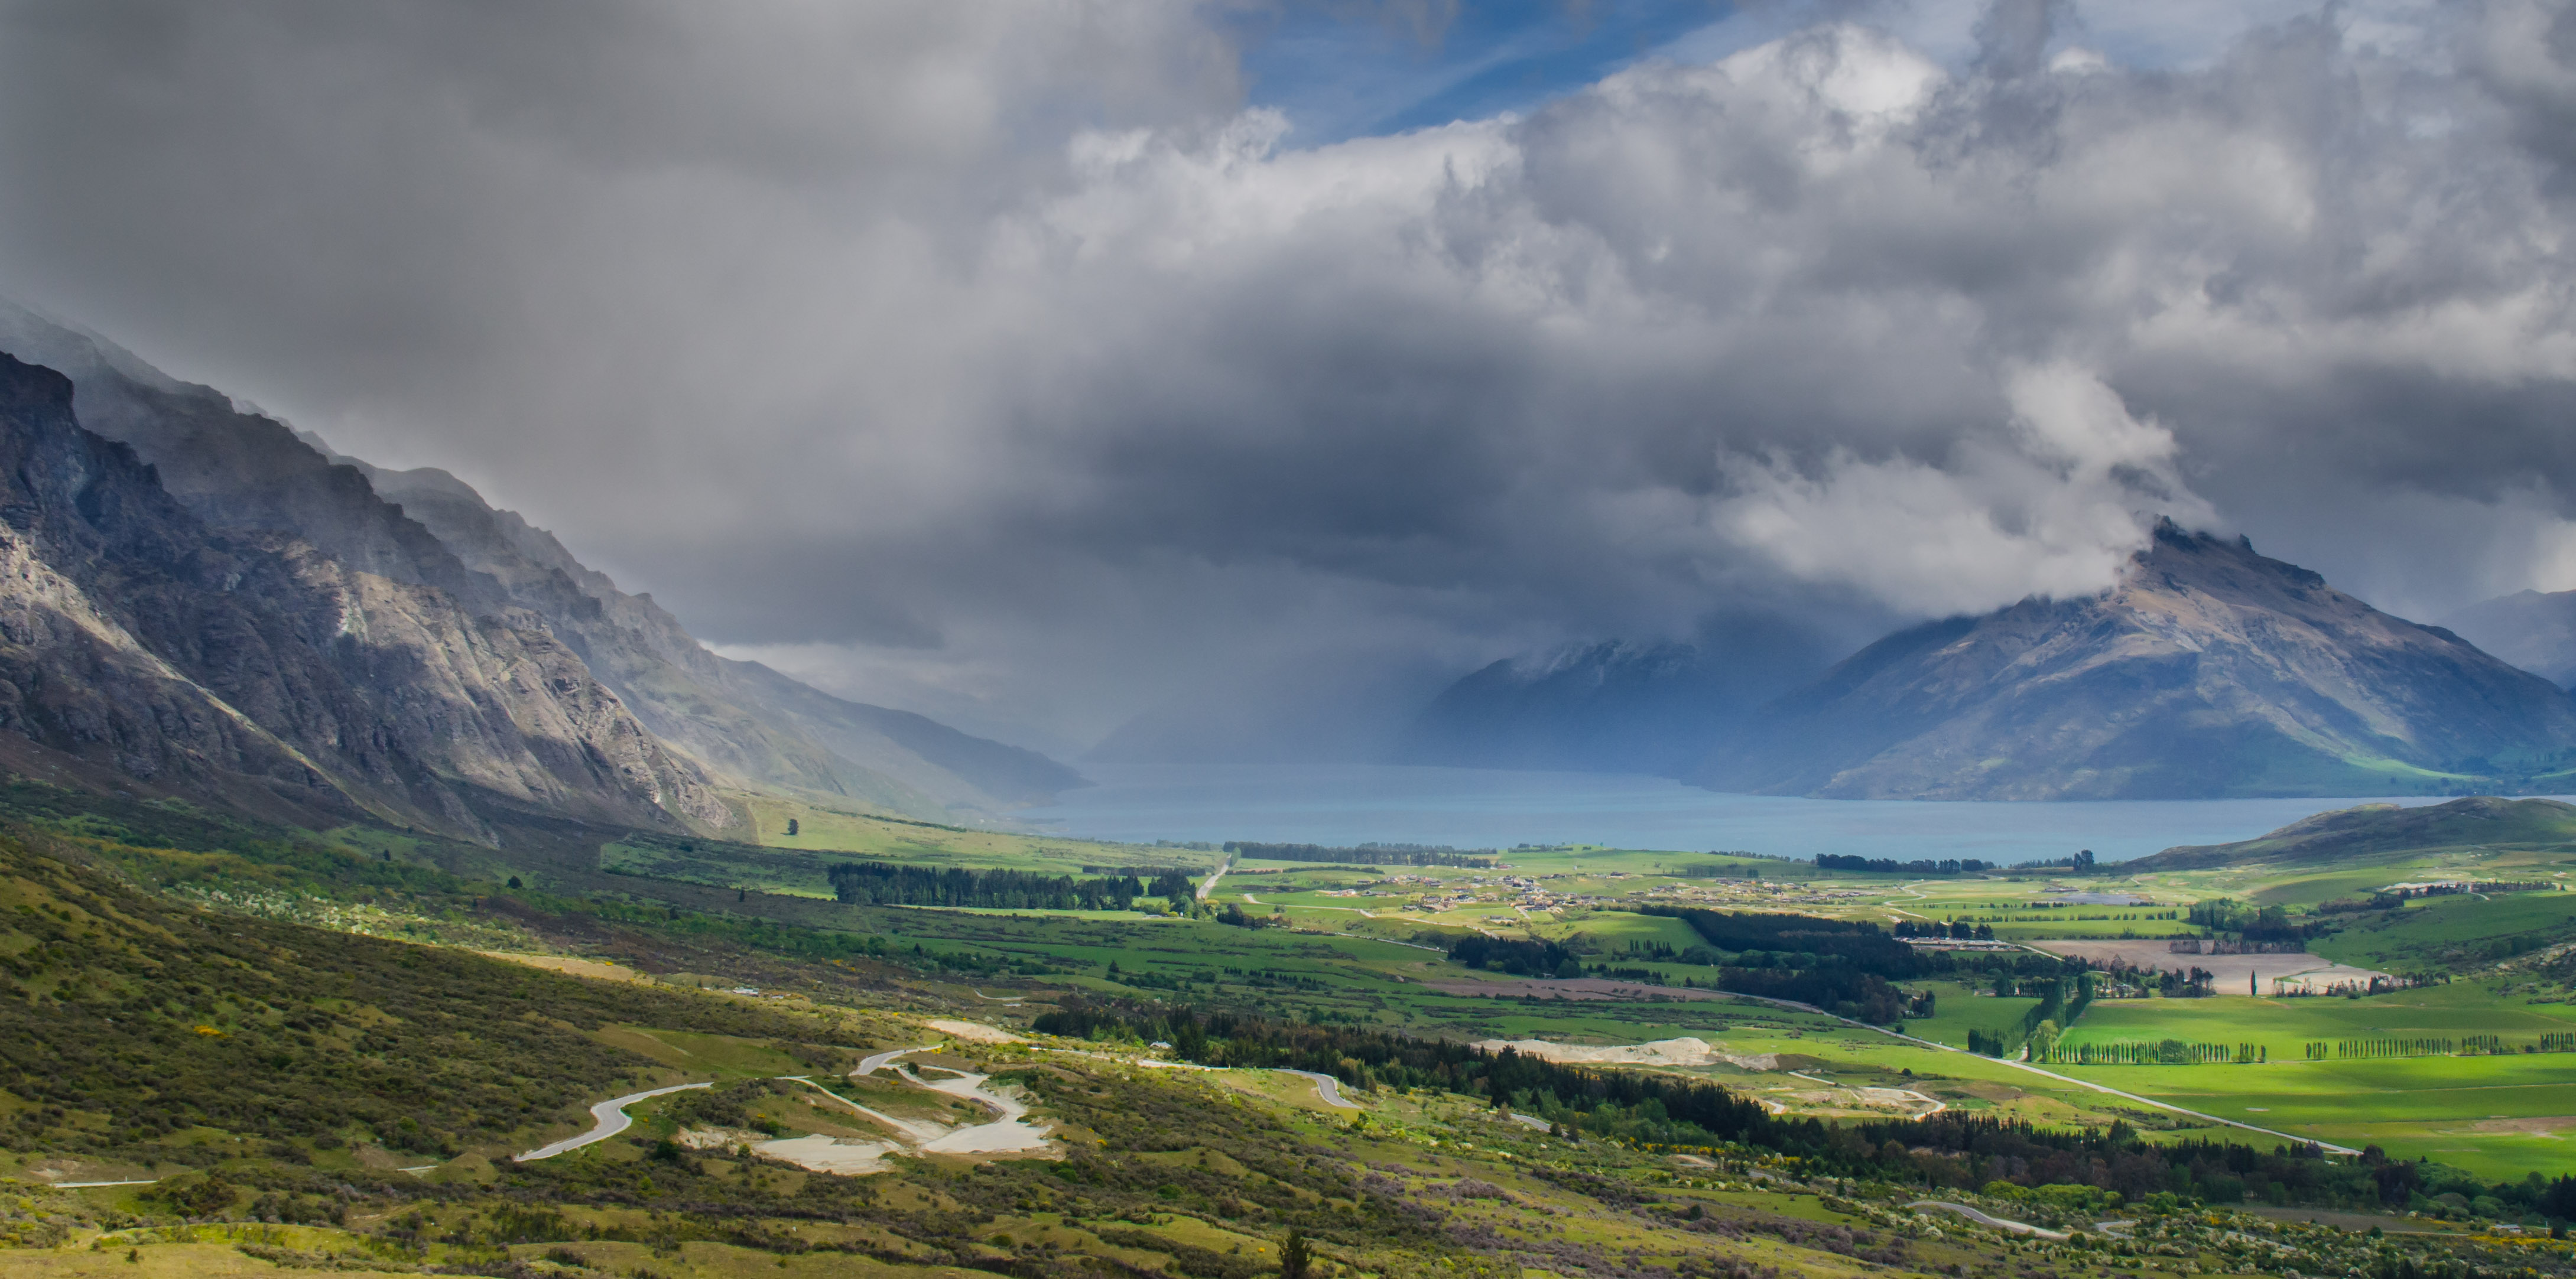
landscape, nature, wilderness, mountain, cloud, sky, mist, meadow, morning, hill, lake, valley, mountain range, panorama, weather, storm, island, nikon, highland, ridge, plain, south, clouds, mountains, alps, grassland, newzealand, plateau, tamron, d5100, fell, queenstown, loch, 18200mm, wakatipu, remarkables, rural area, landform, mountain pass, meteorological phenomenon, geographical feature, atmospheric phenomenon, mountainous landforms